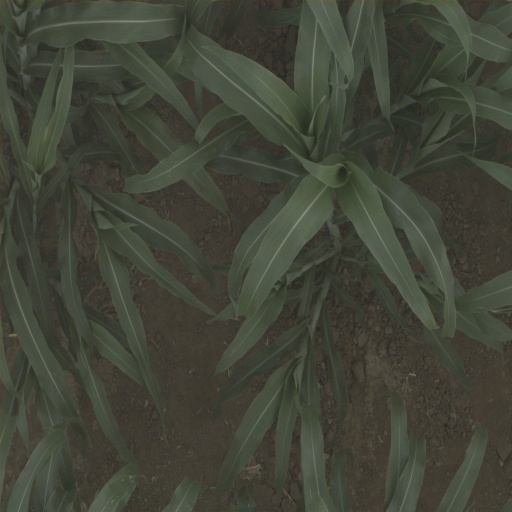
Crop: sorghum